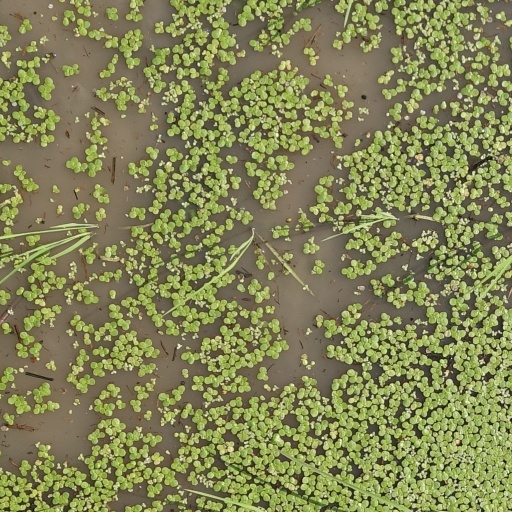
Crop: rice